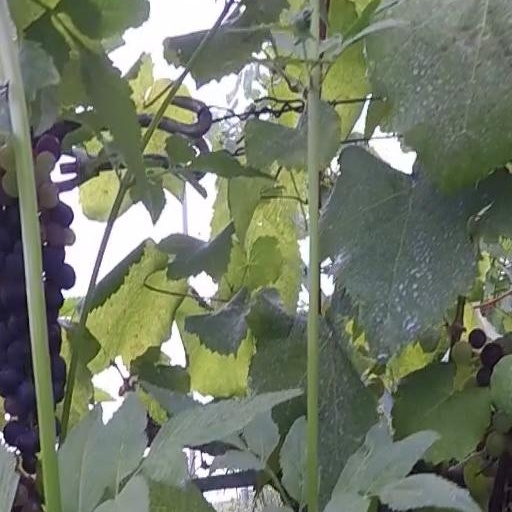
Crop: grape